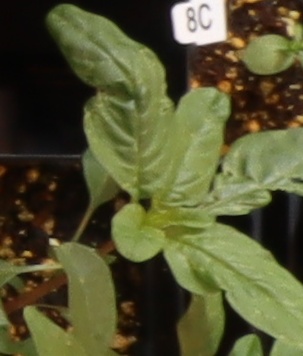
Label: Waterhemp